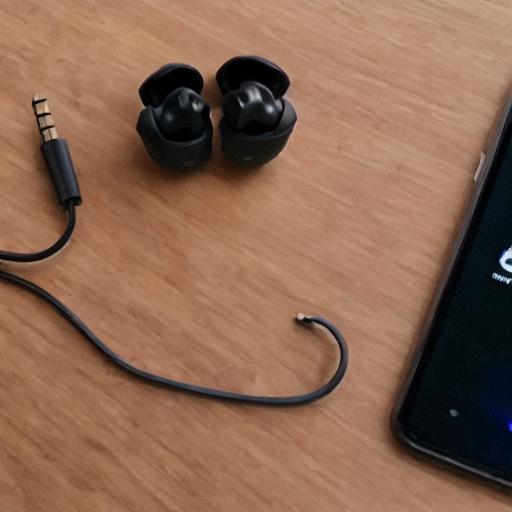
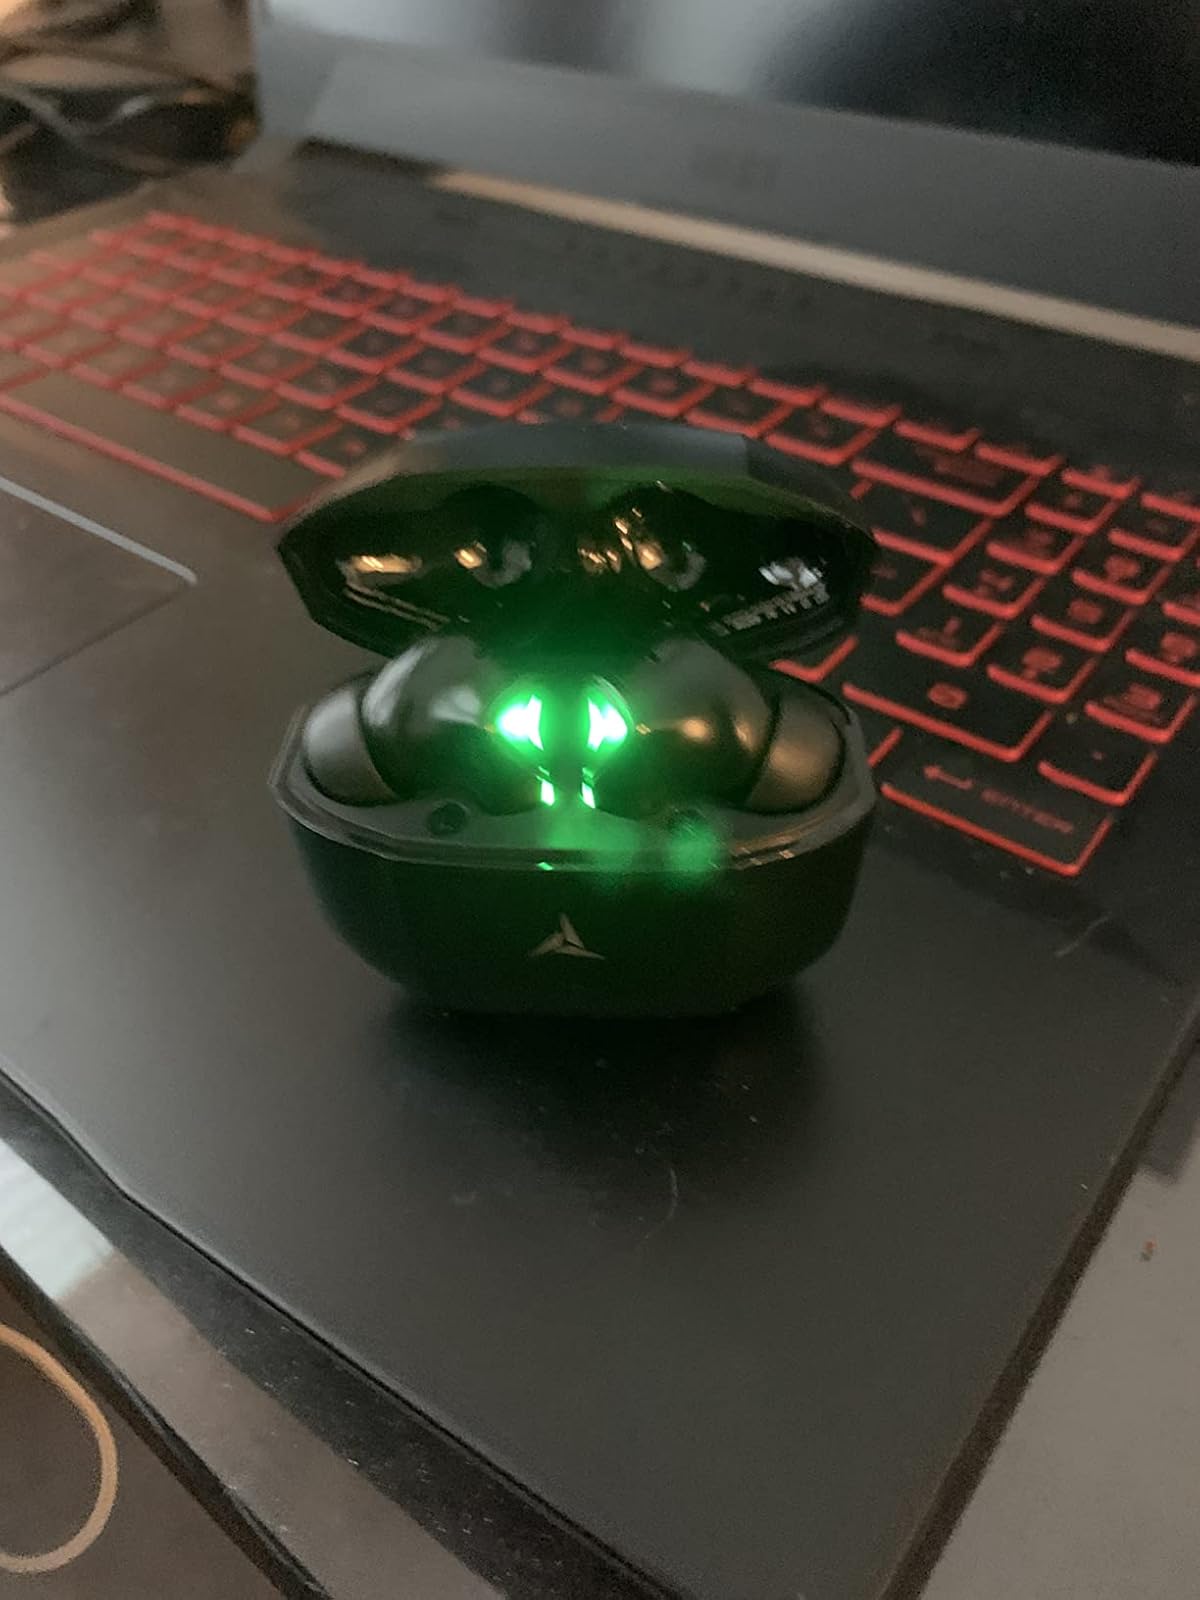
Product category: earbuds
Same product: no